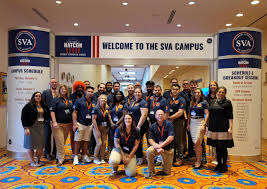
Label: Air Defense